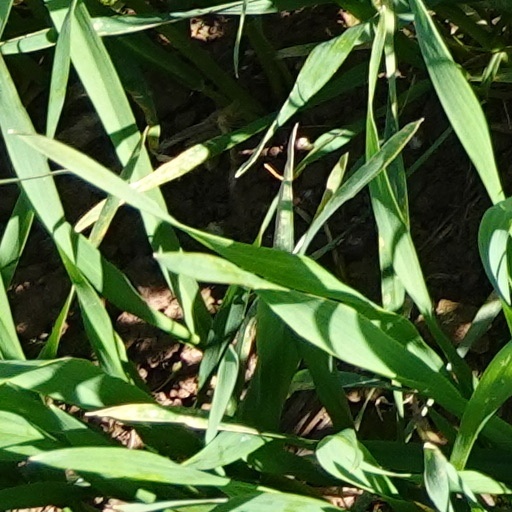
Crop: wheat